Central High School (Columbus, Ohio)

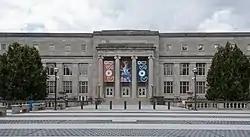
East facade of the 1924 building

Central High School, also known as High School of Columbus and High School of Commerce, was a four-year secondary school (grades 9–12) located in Franklinton, Columbus, Ohio. It was a part of Columbus City Schools (at the time Columbus Public Schools). On March 7, 1985, the 1924 school building was added to the National Register of Historic Places. It is considered part of the Columbus Civic Center Historic District.